Peter Green (musician)

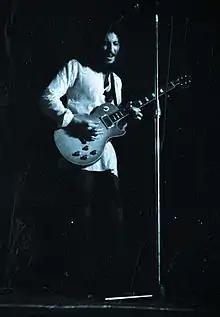
Green on 18 March 1970

Green's new band, with former Bluesbreaker Mick Fleetwood on drums and Jeremy Spencer on guitar, was initially called "Peter Green's Fleetwood Mac featuring Jeremy Spencer". Bob Brunning was temporarily employed on bass guitar (Green's first choice, Bluesbreakers' bassist John McVie, was not yet ready to join the band). Within a month they played at the Windsor National Jazz and Blues Festival in August 1967, and were quickly signed to Mike Vernon's Blue Horizon label. Their repertoire consisted mainly of blues covers and originals, mostly written by Green, but some were written by slide guitarist Jeremy Spencer. The band's first single, Spencer's "I Believe My Time Ain't Long" with Green's "Rambling Pony" as a B-side, did not chart but their eponymous debut album made a significant impression, remaining in the British charts for 37 weeks. By September 1967, John McVie had replaced Brunning.